Lion's Mound

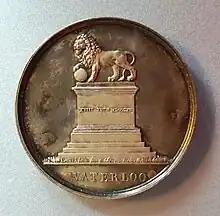
Silver medal depicting the statue (Braemt)

The statue is accessible by a staircase of 226 steps. It weighs , has a height of and a length of . William Cockerill's iron foundry in Liège cast the statue in sections; a canal barge brought those pieces to Brussels; from there, heavy horse-drays drew the parts to Mont-St-Jean, a low ridge south of Waterloo.